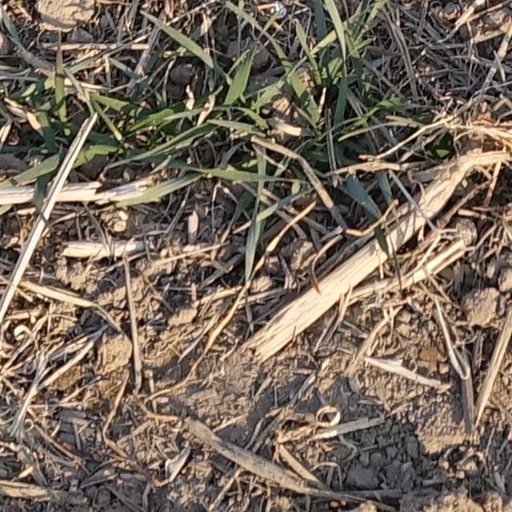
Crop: wheat